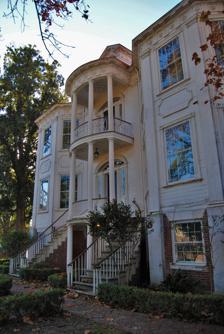
Building: Gertrude Herbert Institute of Art
Country: United States of America
Year built: 1818
Art institute in Augusta, Georgia, United States United States historic place Gertrude Herbert Art Institute U.S. National Register of Historic Places Show map of Georgia Show map of the United States Location 506 Telfair St., Augusta, Georgia Coordinates 33°28′11″N 81°57′40″W / 33.46972°N 81.96111°W / 33.46972; -81.96111 Built 1818 Architectural style Federal NRHP reference No. 73000641 Added to NRHP March 20, 1973 Gertrude Herbert Institute of Art is located in Augusta, Georgia , in the home of former Augusta mayor and United States senator Nicholas Ware . Olivia Herbert founded the institute in 1937. The original name for the institute was the Augusta Art Club ; it was later renamed in memorial to Olivia Herbert's daughter, Gertrude Herbert Dunn. The two primary missions of the institute are art education and visual arts exhibition. Education activity Facilitating the art education mission of the institute is a certification by the Georgia Council of Arts as a Teacher Professional Learning (TPL) provider current as of 2007. Among other certified providers is Emory University . Ware's Folly: The building housing the institute Foot of Stairs, Ware-Sibley-Clark House, 506 Telfair Street, Augusta, Richmond County, GA Construction of the home in which the institute is housed was completed in 1818. The building is now listed on the National Register of Historic Places. Built in the Federal style the house is notable for its three-story elliptical staircase. The building bears the nickname Ware's Folly , which derives from the high cost of the construction, $40,000 in 1818 or c. $12 million in 2007, and the extravagant interior detailing. References Fay, Robin (21 October 2005). "Gertrude Herbert Institute of Art" . New Georgia Encyclopedia (On-line ed.). Georgia Humanities Council (primary) . "Gertrude Herbert Institute of Art" . Artcom Museums Tour . Notes